Blondie's Lucky Day

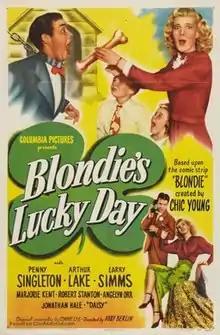
Film poster

Blondie's Lucky Day is a 1946 American comedy film directed by Abby Berlin and starring Penny Singleton, Arthur Lake, Larry Simms, Marjorie Ann Mutchie. It is the 17th of the 28 Blondie films.